Omalisus fontisbellaquaei

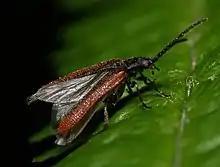
"Omalisus fontisbellaquaei" – lateral view – wings spread

The adults grow up to long and can mostly be encountered in late spring usually in damp meadows. Their body is black, while elytra are reddish, with a longitudinal dark stripe. The larvae are bioluminescent and are predators of snails.